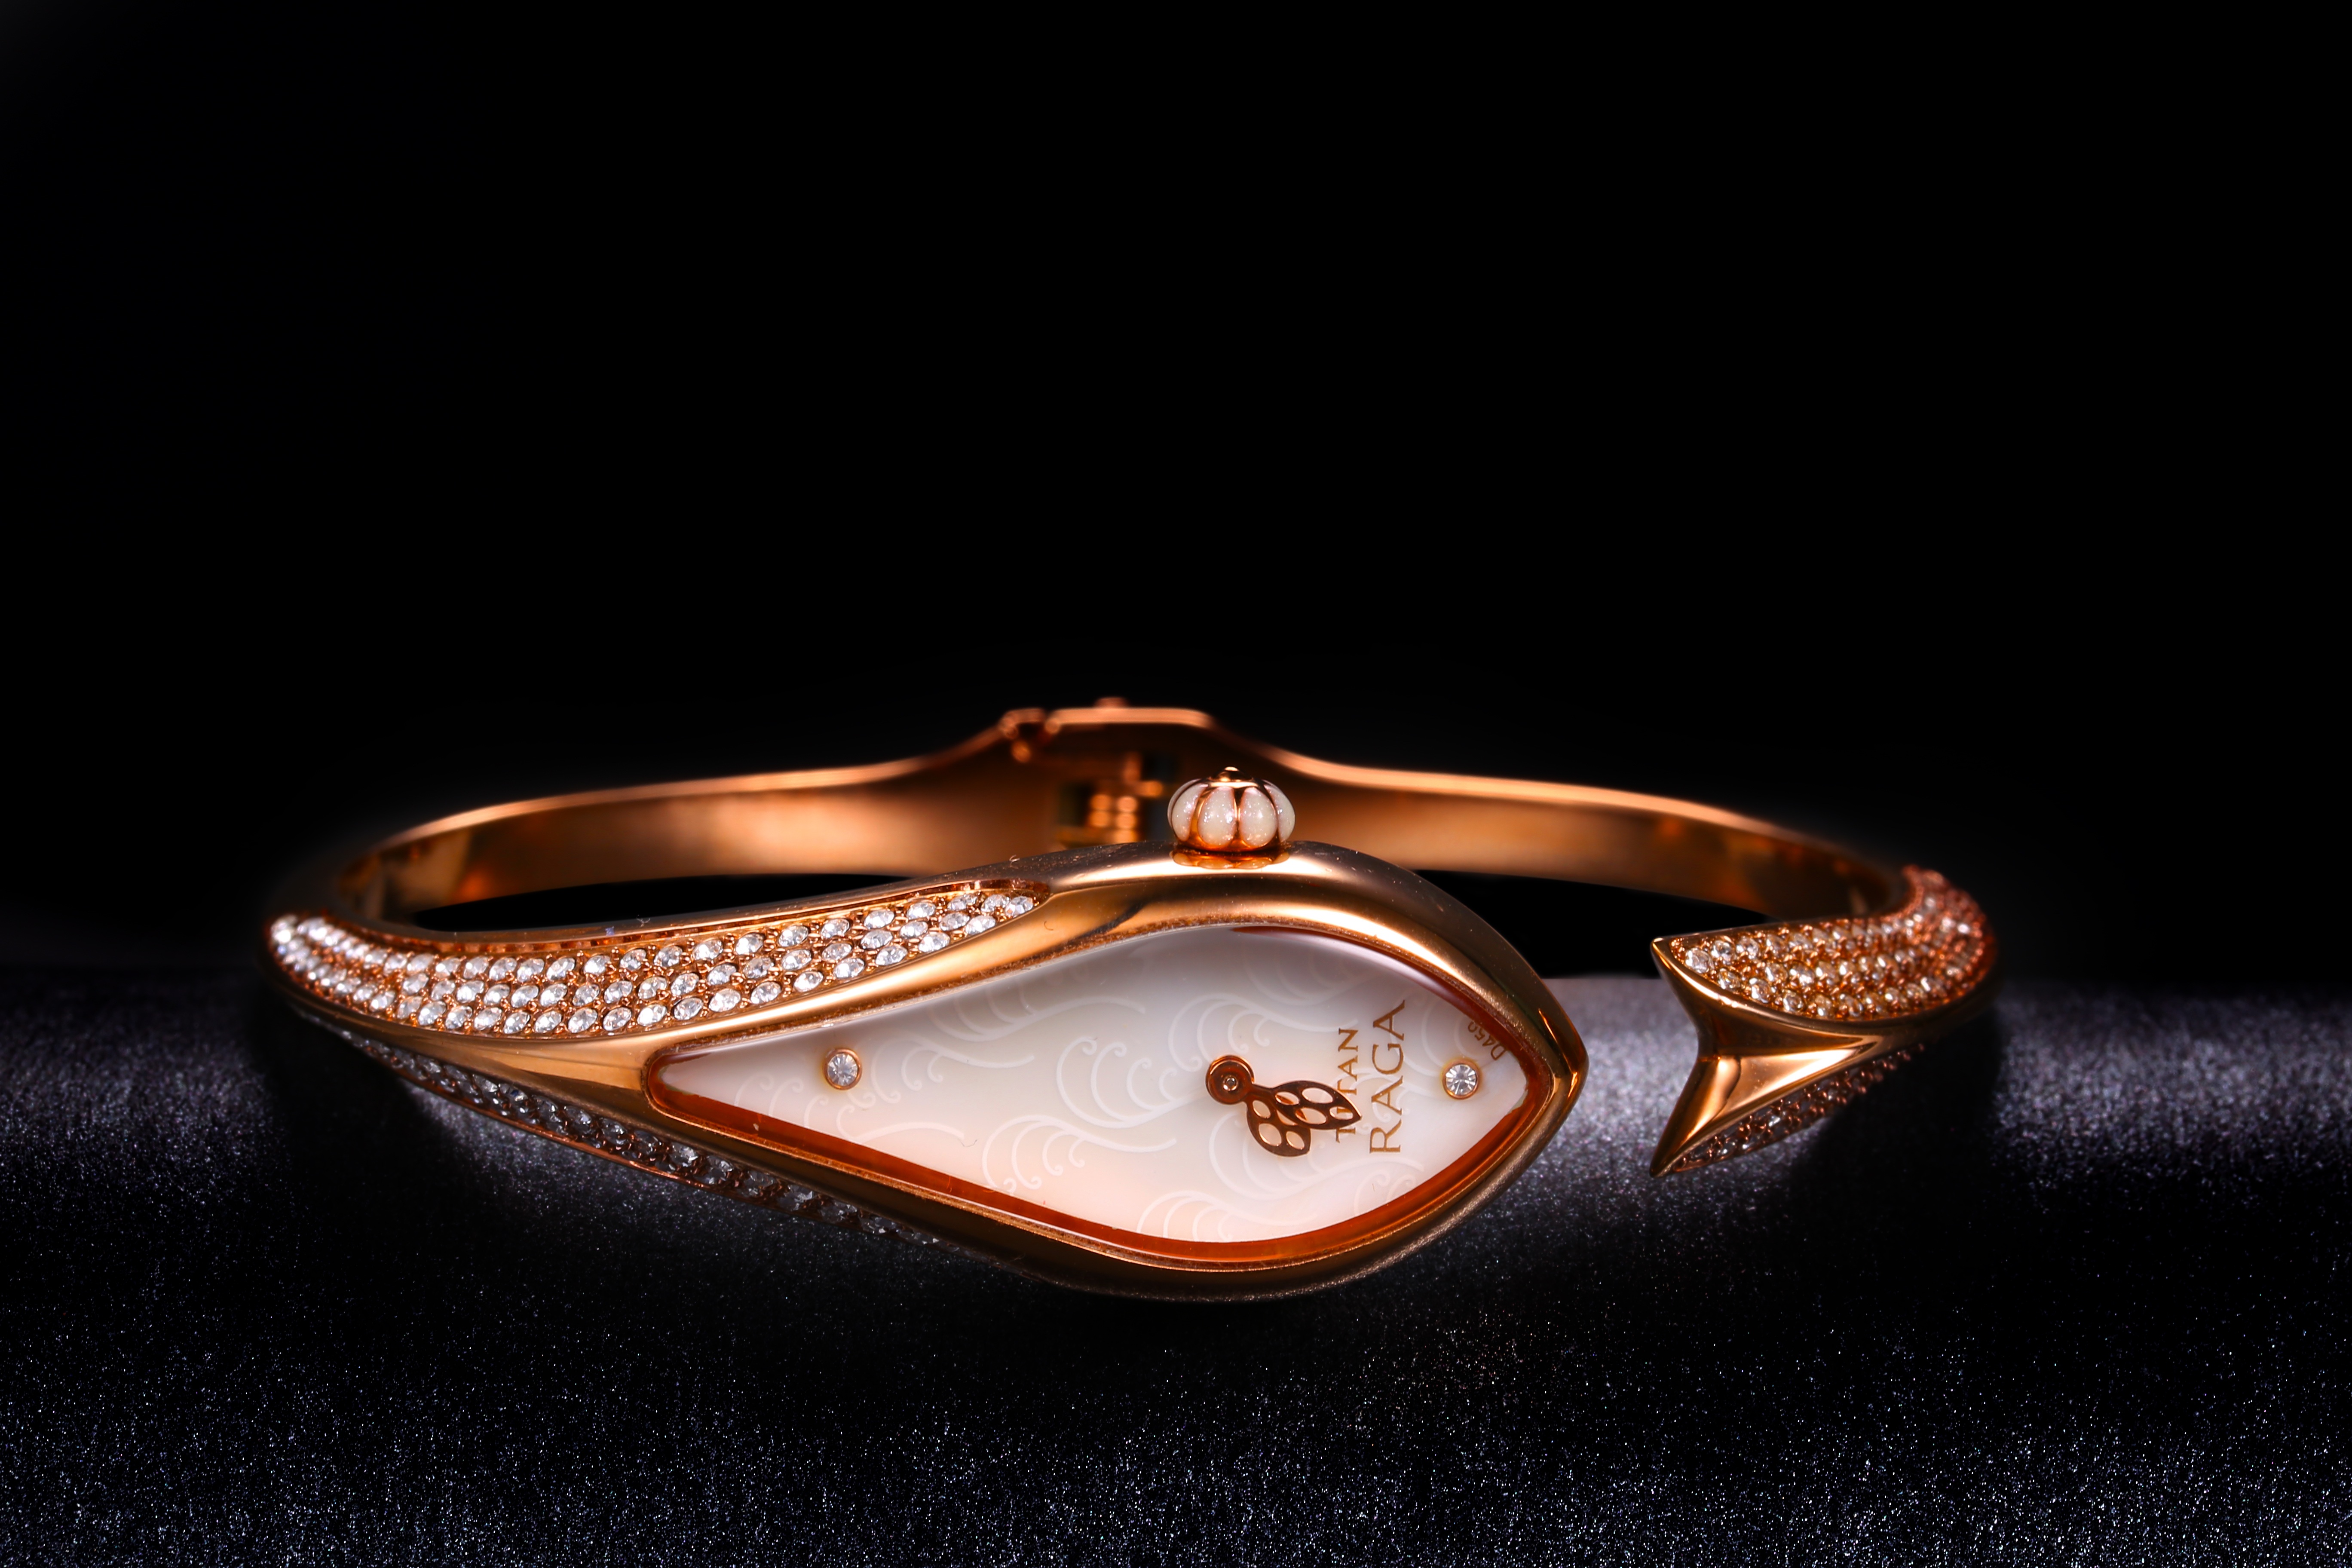
watch, hand, photography, ring, metal, black, still life, cool colors, jewellery, glasses, footwear, eyewear, fashion accessory, pepa